Christ Episcopal Church (Winchester, Virginia)

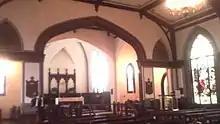

In 1874, Winchester citizens led by vestryman Frederick W.M. Holliday ("one-armed hero of the Shenandoah valley" elected Virginia's governor in 1877) established the Episcopal Female Institute (later Stuart Hall School) in Winchester, with the Rev. James C. Wheat as its principal until 1886. The school expanded under A. Magill Smith from 1895–1902, but closed in 1909, although an Episcopal girls' school of the same name run by J. E. B. Stuart's widow in Staunton continued. Christ Church parish also sent Emily Lily Funsten Ward, daughter of a local lawyer and previously active in the Daughters of the King movement, as a missionary to China in 1894, where she taught until succumbing to a fever in 1897. In 1920, the parish called the Rev. Robert A. Goodwin, a former missionary to China and of a missionary family, as rector, but his term proved short as he returned to China for a year and then like his predecessor of nearly a century earlier, became professor and dean at the Virginia Theological Seminary (although he ultimately retired in Winchester).